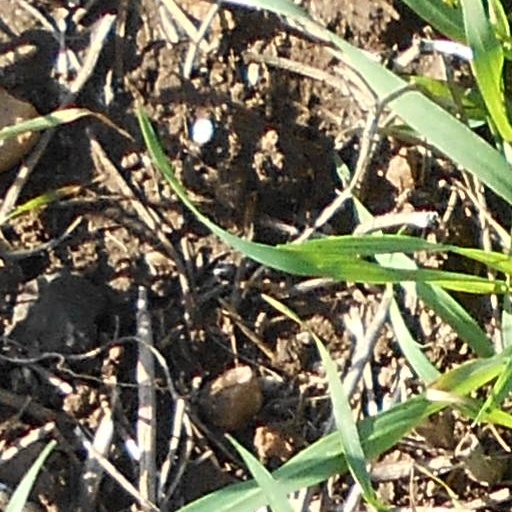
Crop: wheat